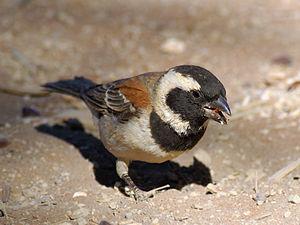
Moineau du Cap mâle, à Sossusvlei, dans le Désert de Namib.
Passer est un genre de passereaux de la famille des Passeridae. Il a été créé par le zoologiste français Mathurin Jacques Brisson en 1760.